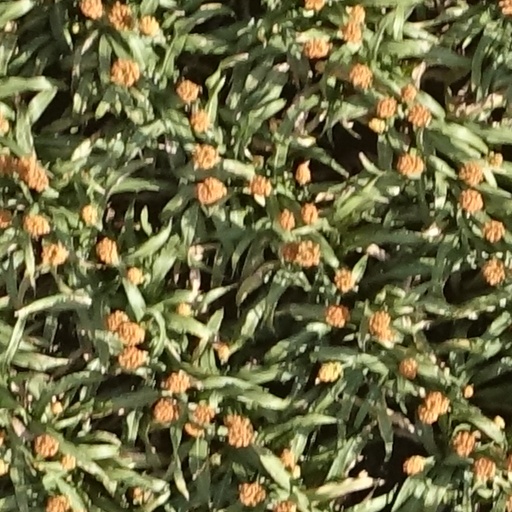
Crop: sorghum